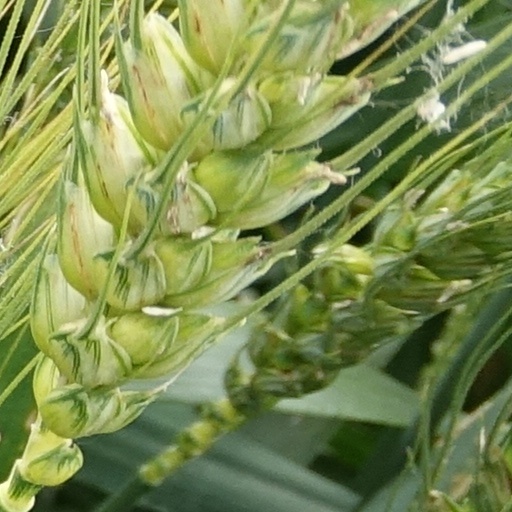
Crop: wheat